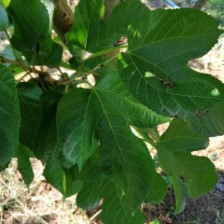
Variety: RedKing